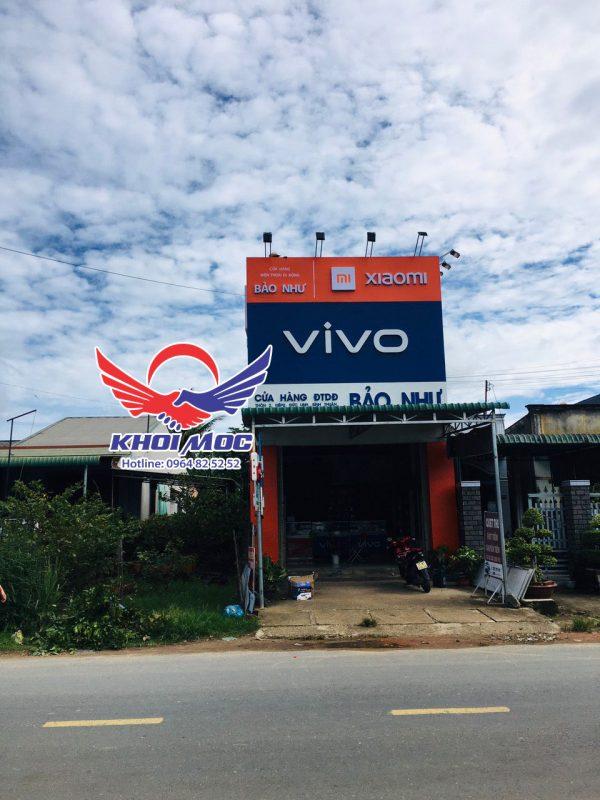
không có chiếc xe nào đang chạy ngang qua cửa hàng bảo như